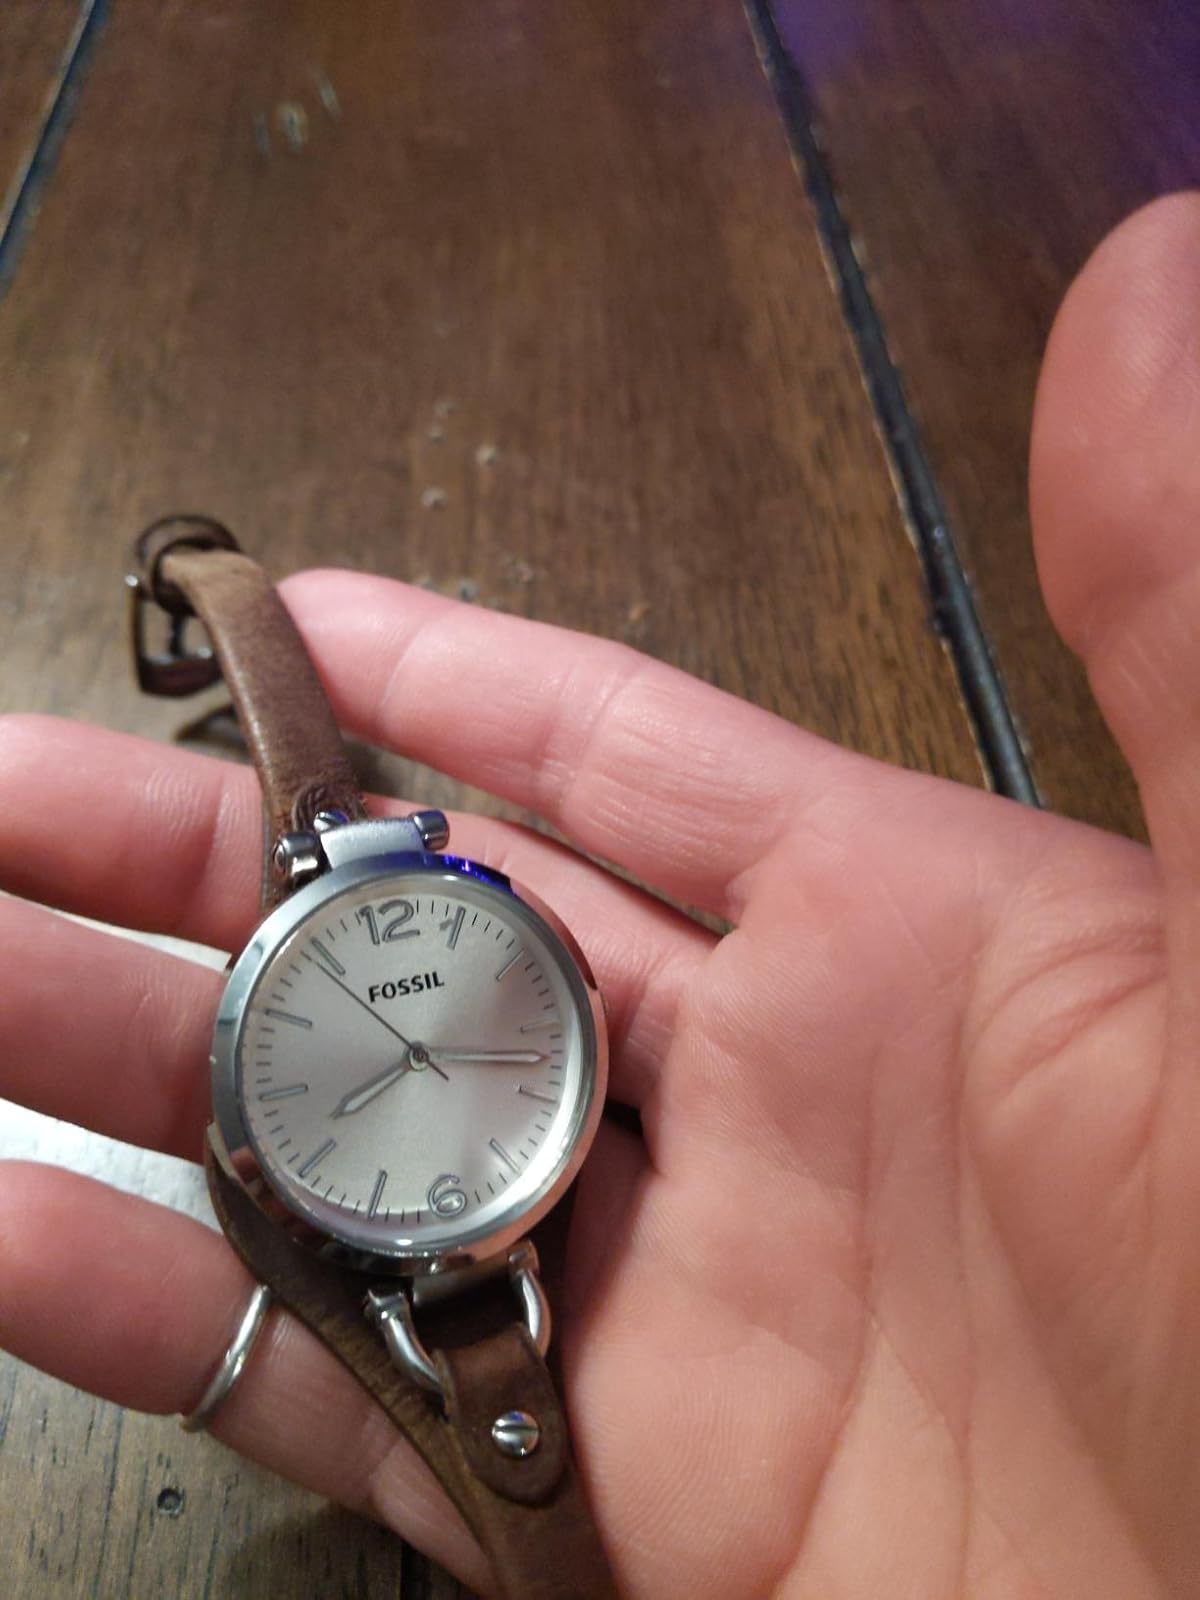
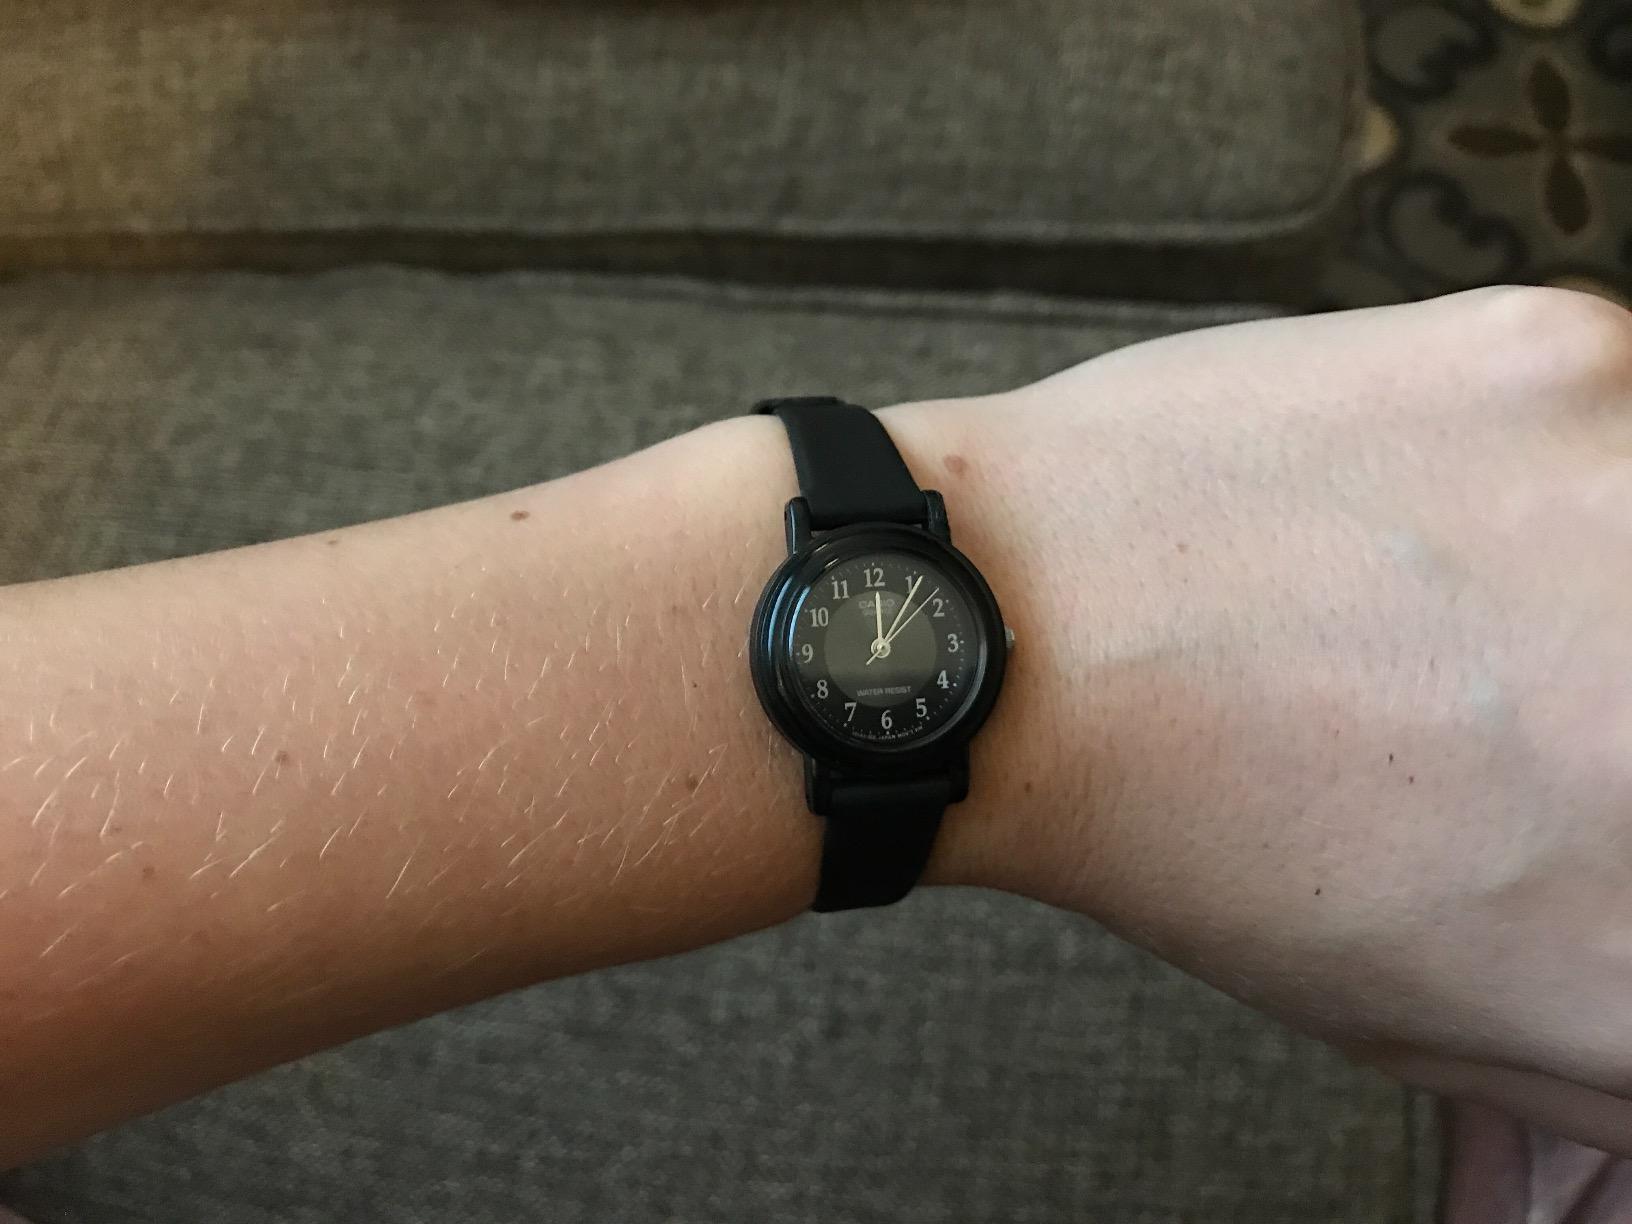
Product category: accessories_watch
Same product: no